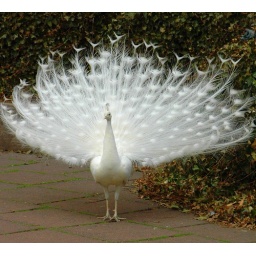
This peacock lives at the Cathedral. The bird was found walking around the fountain.